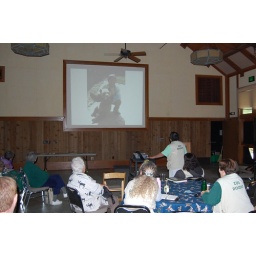
Pat Mar presents a brown bag talk on pandas in China.